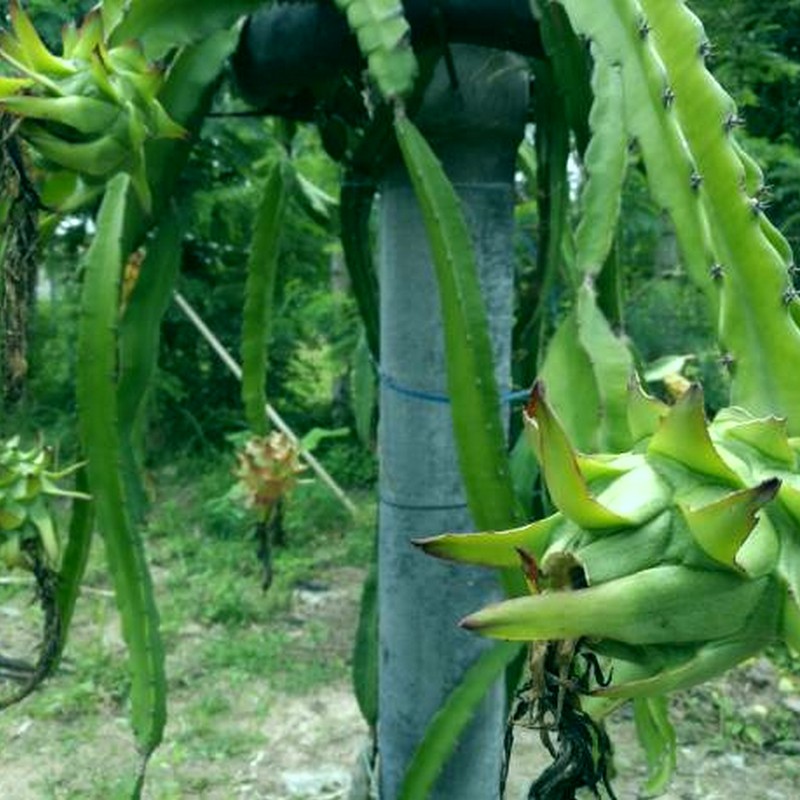
Label: Immature Dragon Fruit